Roger Williamson

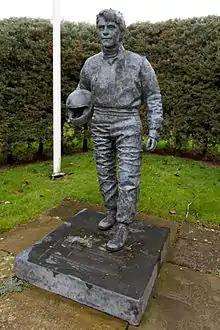
Bronze statue of Roger Williamson at the Donington Park Garden of Remembrance

Williamson was born in Ashby-de-la-Zouch, Leicestershire. He won the 1971 and 1972 British Formula 3 Championship titles. In 1973, he was offered a drive in the March Engineering works Formula One team. Williamson originally tested for the BRM team, but his manager advised him to take the March offer, as March had a slightly stronger performance in the previous season.